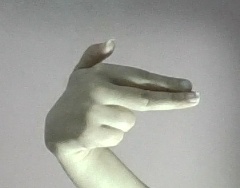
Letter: ghain